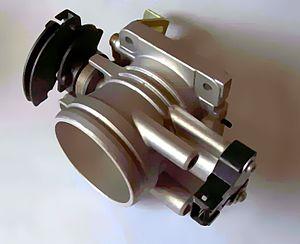
Un boitier papillon est un boitier dont le but est de réguler la prise d'air d'un moteur à allumage commandé. Placé sur la bride de la pipe d'admission à l'emplacement initial du carburateur ou de l'injection, il est doté d'un clapet dont l'ouverture est fonction de l'appui du conducteur sur la pédale d'accélération.